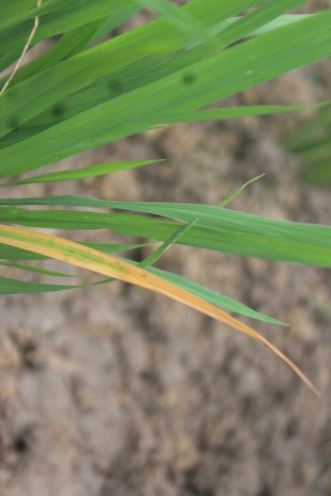
Disease: Tungro